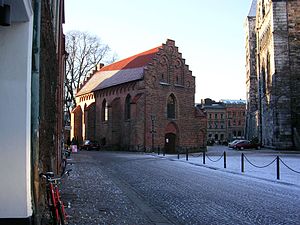
Liberiet
Liberiet i december 2004.
Liberiet er en stor bygning beliggende i det centrale Lund i Skåne lige syd for Lunds domkirke.